Wells High School

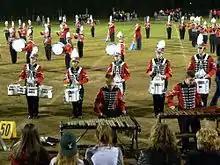
Wells High School Marching Band performing at a marching band competition in 2005.

The school mascot is the "Warrior" and the title of the yearbook is "Abenaki". Both names reflect the significance of Native Americans in the history of Wells. The school colors are red, white, and black. In 2014, Wells High School announced plans to phase out certain visual aspects of the Warrior mascot — specifically the stereotypical profile of a male Native American person's head — in favor of different imagery, such as a stylized "W," in an effort to focus less on any specific race or ethnicity. As of 2016, however, certain renovated and newly constructed areas of the building, such as computer labs and the entrance to the athletics wing, prominently feature the "Indian head" image. In 2018, Wells decided to keep the "Warrior" name but retire the Native American imagery that had been associated with it. This was partly in response to a 2017 Portland Press Article that reported on offensive behavior by Wells fans mocking Native Americans at a high school football game. And in 2019, Maine became the first state to ban the use of Native American mascots in schools.